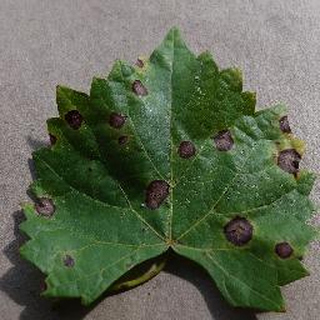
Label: grape_black_rot